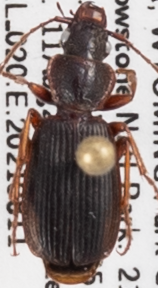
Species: Cymindis cribricollis
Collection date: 2021-08-11
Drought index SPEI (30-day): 0.24
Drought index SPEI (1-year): -1.45
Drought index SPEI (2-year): -0.588